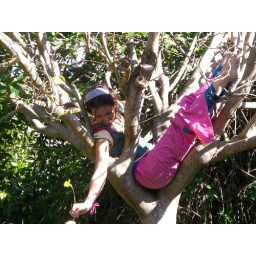
yellow sower flower peace flag bird in a tree